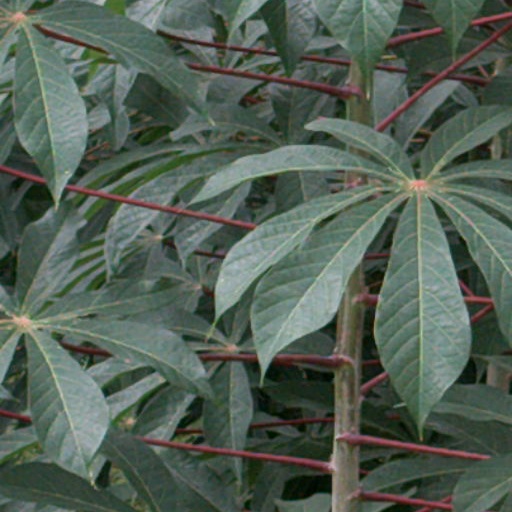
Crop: cassava